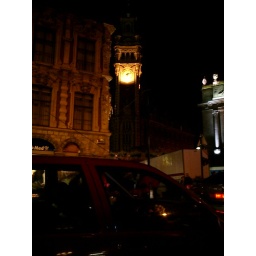
A well-lit clock tower in the distance.